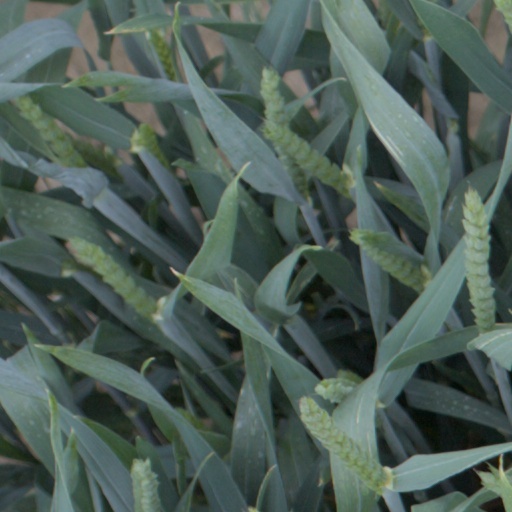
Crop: wheat